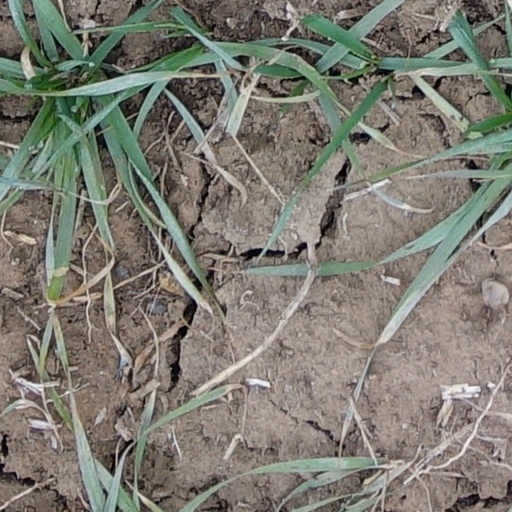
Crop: wheat